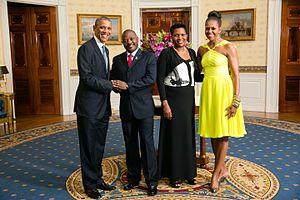
Pierre Nkurunziza, né le 18 décembre 1964 à Ngozi et mort le 8 juin 2020 à Karuzi, est un homme d'État burundais.